Mike Daggett

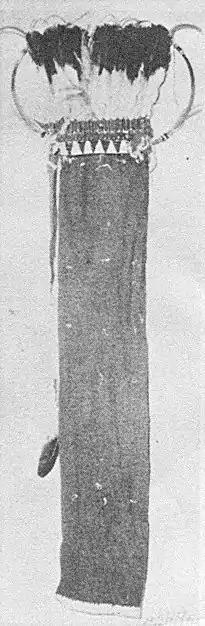
Mike Daggett's headdress, found at Kelley Creek in February 1911

Mike Daggett, original Shoshoni name Ondongarte (died February 25, 1911), was a Shoshone man who is best known for his involvement in the Battle of Kelley Creek, during which he was killed with several members of his family.